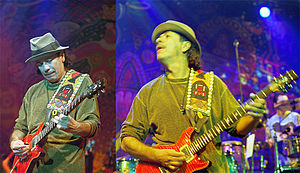
Carlos Santana
Carlos Santana 21. Januar 2000, München
Carlos Santana er en mexicansk rock-guitarist, som blev kendt i 1960'erne med sit band Santana.